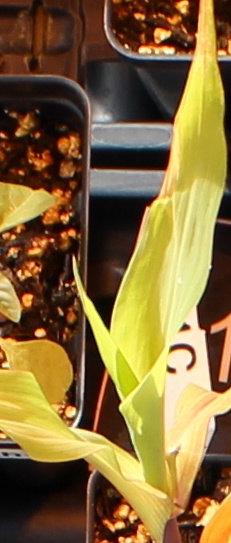
Label: Corn